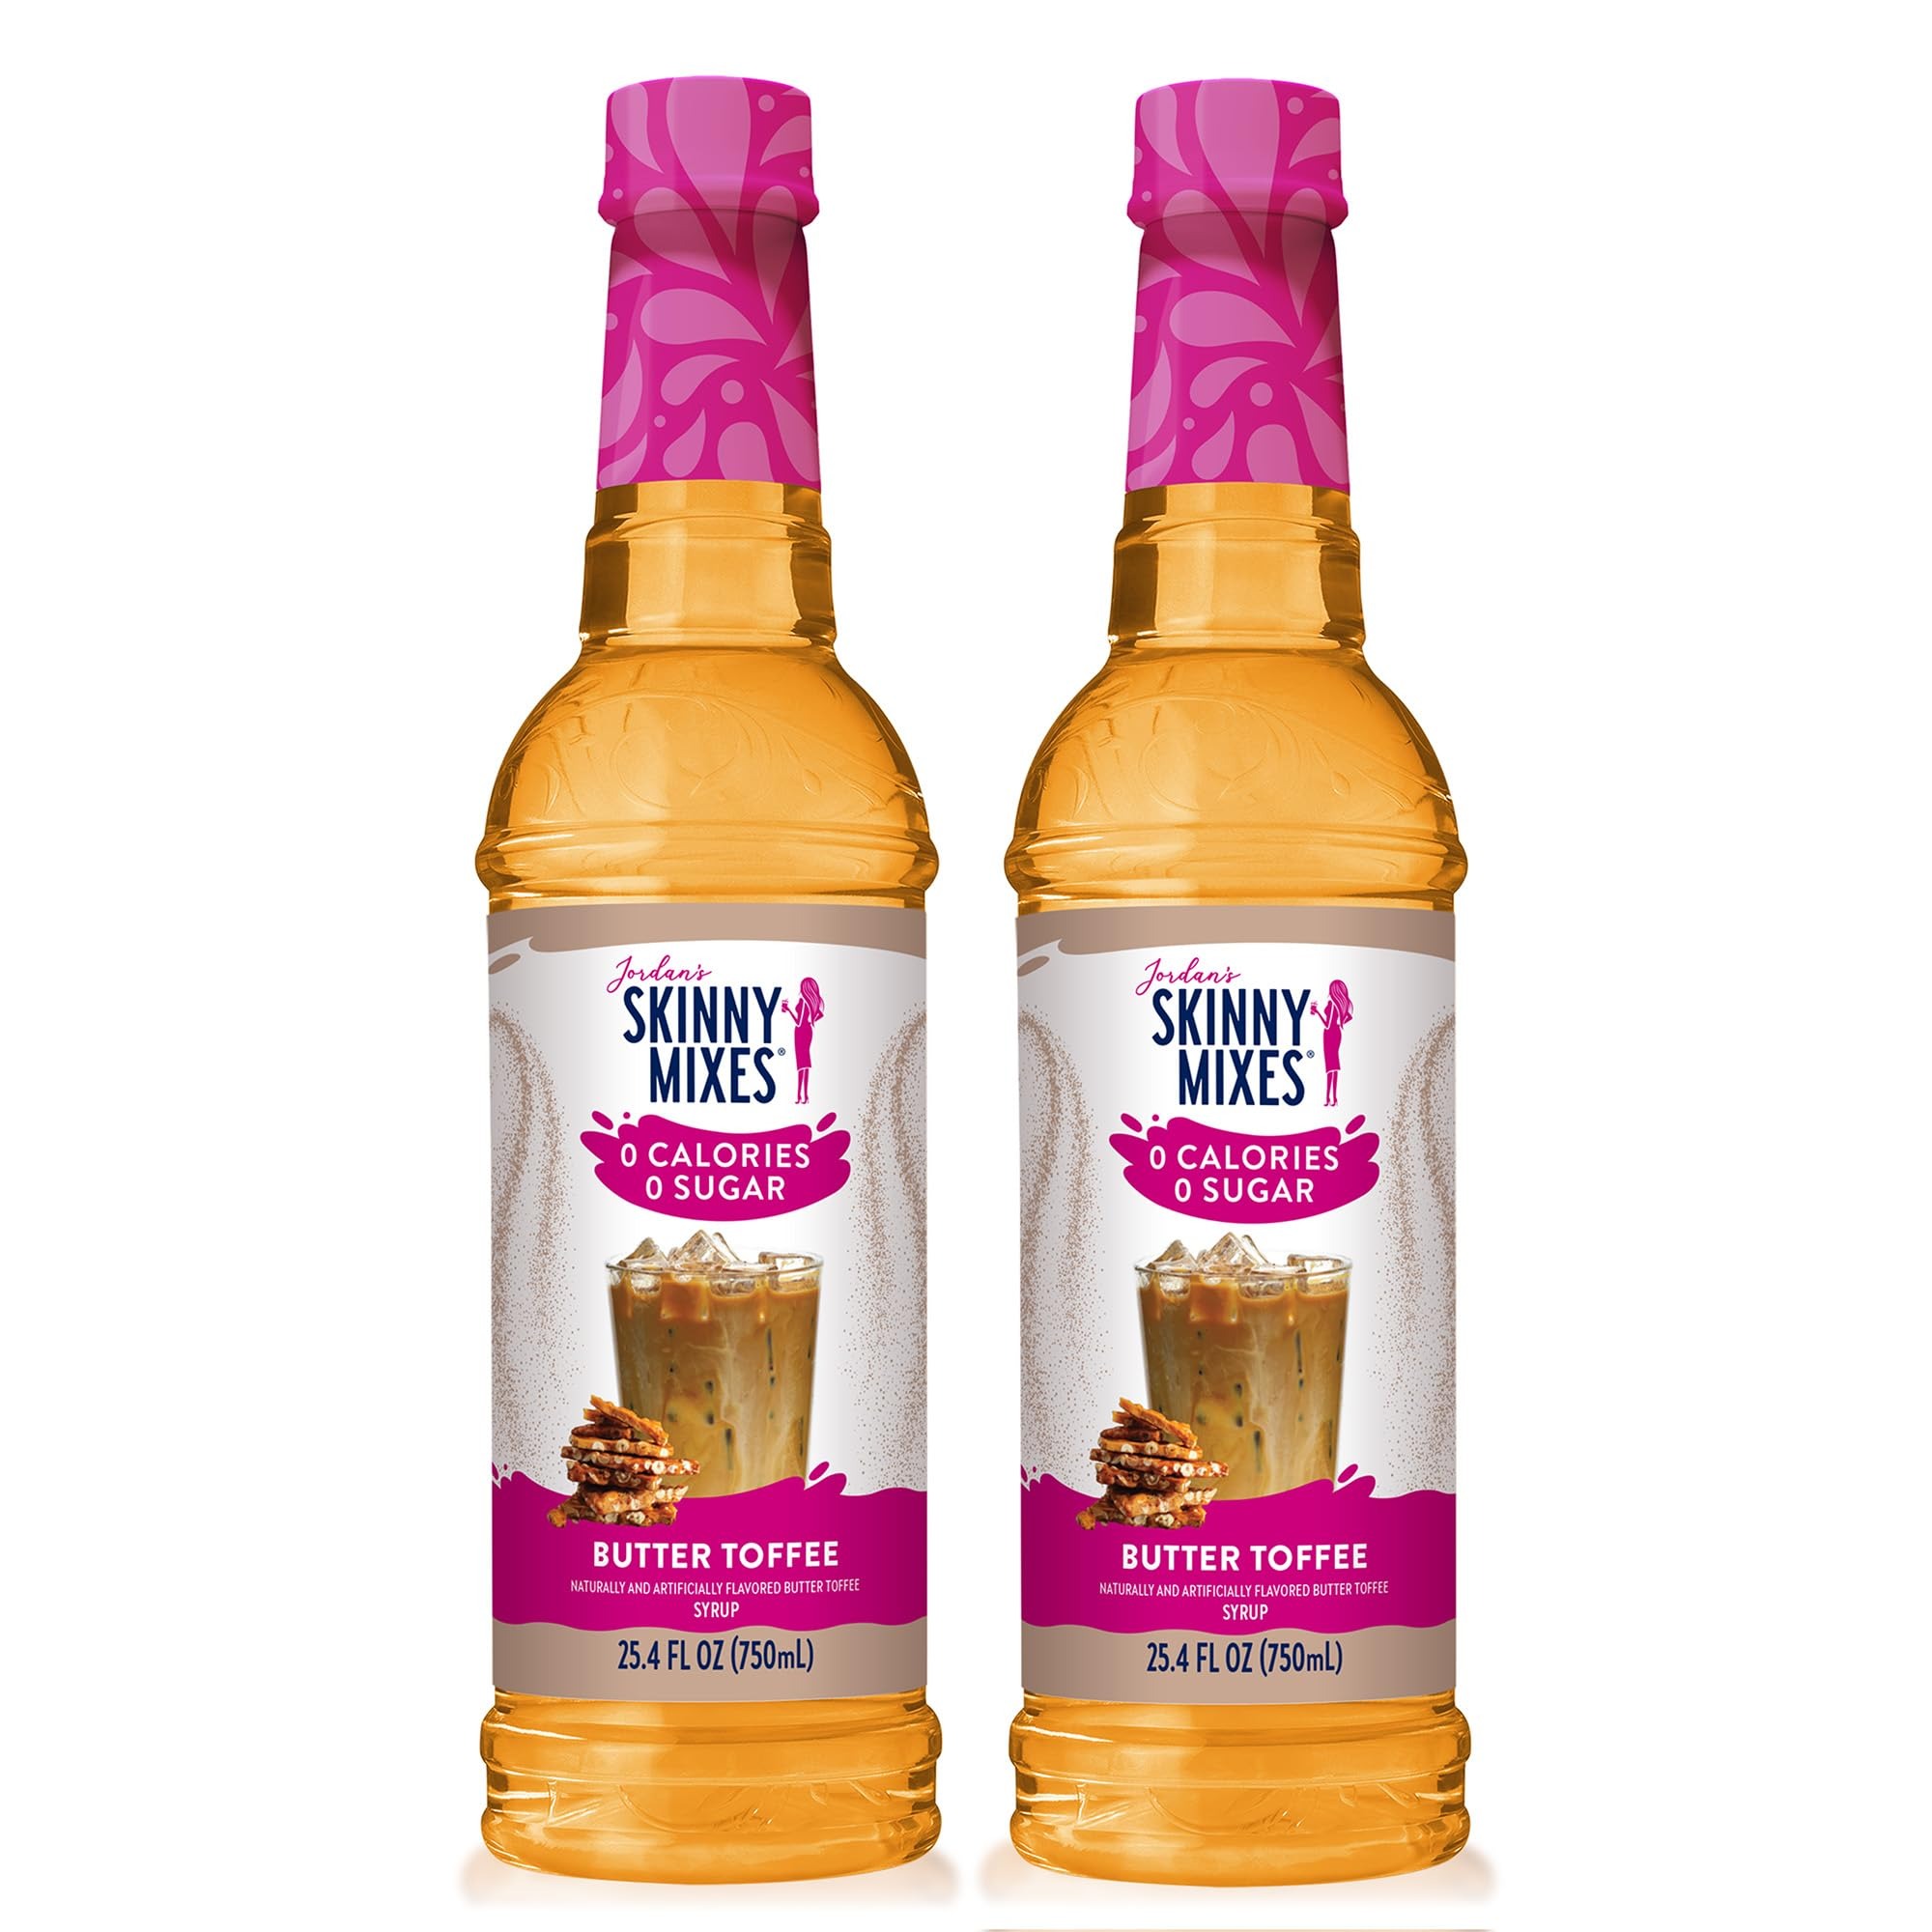
Item Name: Jordan's Skinny Syrups Butter Toffee, Sugar Free Flavoring Syrup, 25.4 Fl Oz (Pack of 2)
Bullet Point 1: SKINNY COFFEE SYRUP: Make your favorite beverages taste indulgent, but without the guilt. This coffee syrup contains zero sugar, zero calories, and zero carbs. 25 servings per bottle.
Bullet Point 2: BUTTER TOFFEE SYRUP: This syrup for coffee relishes a sweet buttery taste. Use the flavored syrup to make delicious coffees, lattes, tea, protein shakes, smoothies, oatmeal, yogurt, overnight oats, cocktails and so much more.
Bullet Point 3: HOW TO ENJOY: Simply add 1 tbsp of any of the sugar free syrups to coffee or your favorite drink. Adjust to get the perfect amount of flavor and sweetness and enjoy!
Bullet Point 4: MADE FOR YOU: All Jordan's Coffee Syrups are made in the USA and gluten free, kosher, keto friendly, and non-GMO to suit the dietary needs of all kinds of lifestyles.
Bullet Point 5: HEALTHY LIVING MADE DELICIOUS: We strive to empower you to make healthier choices full of flavor and fun. Visit our Brand Store to shop our range of Skinny Mixes from syrups for coffee to cocktail mixers and everything in between.
Value: 50.8
Unit: Fl Oz

Price: 19.475